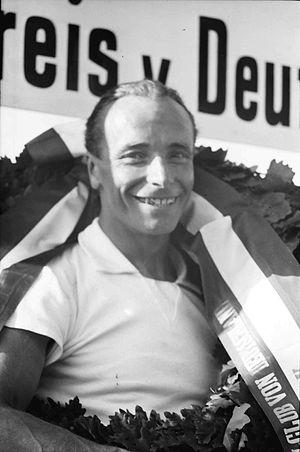
Le Grand Prix d'Allemagne 1958, disputé sur le Nürburgring le 3 août 1958, est la soixante-douzième épreuve du championnat du monde de Formule 1 courue depuis 1950 et la huitième manche du championnat 1958. La course est également ouverte aux monoplaces de Formule 2, qui bénéficient d'un classement séparé.
Edgar Barth, né le 26 janvier 1917 et mort le 20 mai 1965, est un pilote automobile allemand. Il est né dans l'Empire allemand, avant de devenir allemand de l'ouest en 1957.